Miss USA 2022

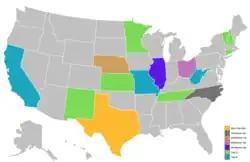
Miss USA 2022 results map, colors shaded in each state

On 14 July 2022, it was reported that the competition would be held in Reno, Nevada, with the city securing a three-year deal to host the pageant. This would be the second time that the pageant is held in Reno, following Miss USA 2019. The following day, it was confirmed that the pageant would be held at the Grand Sierra Resort on October 3. National Director Crystle Stewart confirmed that the location was chosen to honor Cheslie Kryst, whom had been crowned Miss USA 2019 in the same venue and had died by suicide in January 2022.